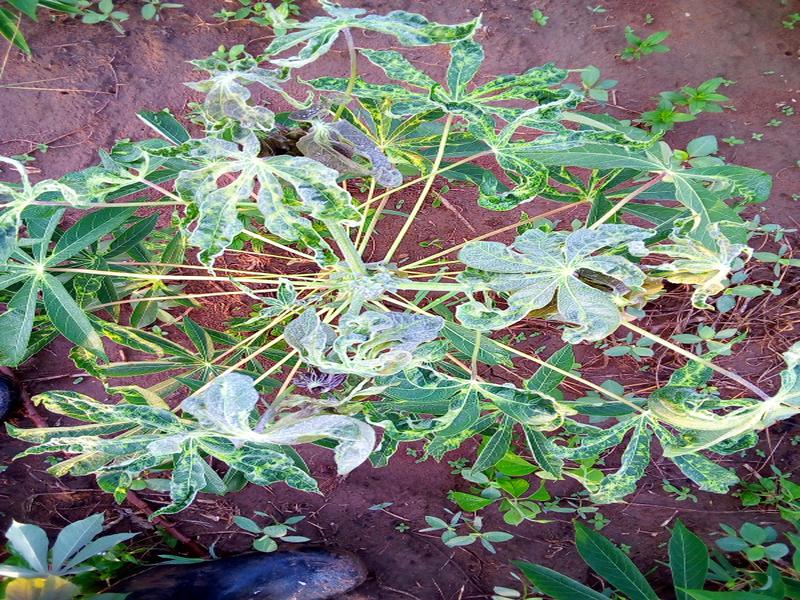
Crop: cassava
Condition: mosaic_disease